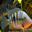
Label: aquarium_fish